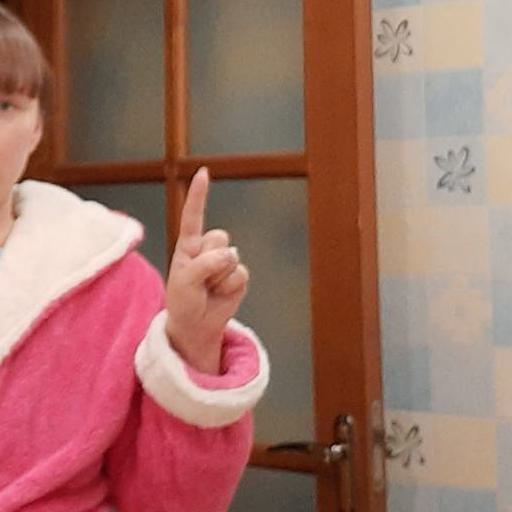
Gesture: one